This Is a Fix

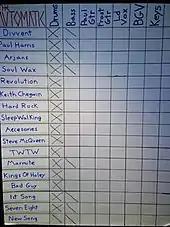
"Work in progress" the song list in their studio with Don Gilmore, all of these mixes were discarded when the band switched to working with Butch Walker

The album's artwork, by design studio Kiosk, was revealed on 3 July 2008. According to Yorkshire newspaper The Star, the artwork was based around a double decker bus in a Meadowhall Centre car park, however the final artwork does not show this. Kiosk's creative director, David Bailey, points out that a double decker bus was only used for one of the images in the CD booklet. He goes on to describe the final artwork as '...a mixture of sci-fi sub/urban Britain and the presence of absence'. On the artwork for both the album itself and single "Steve McQueen" parts of the photographs have been deliberately obscured by black shapes. This stemmed from the idea of making people think about whether it is something that has been deliberately removed, or whether it's covering something up, tying in with the album's themes of media manipulation.